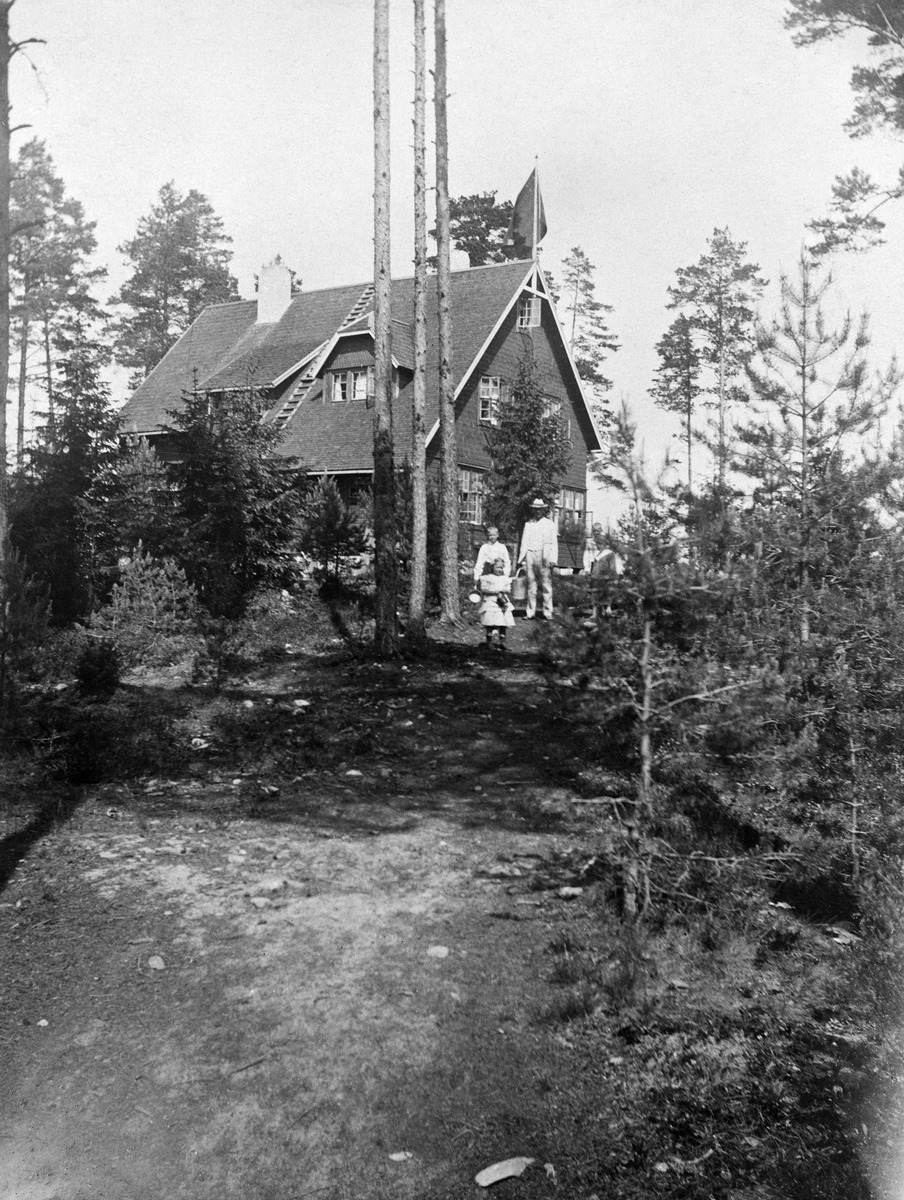
Vuosaari, Kallvik
sisällön kuvaus: Vuosaari, Kallvik. Mauritz Lassenius ja lapsia huvila Åsan pihalla. mustavalkoinen
Ajankohta: kuvausaika 1909
Paikka: Suomi, Uusimaa, Helsinki, Kallahti Helsinki, Kallvikintie 31
Aiheet: huvilat, pihat